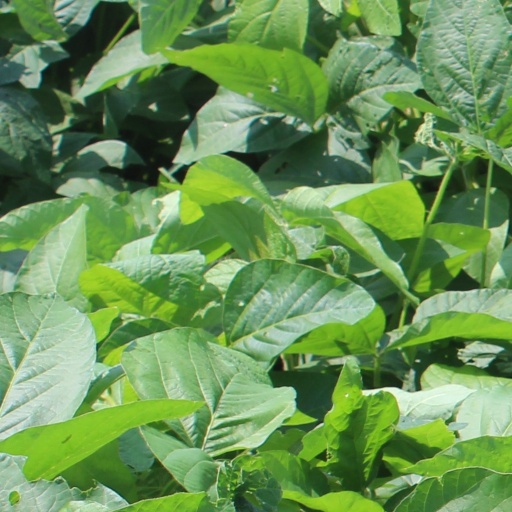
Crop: soybean